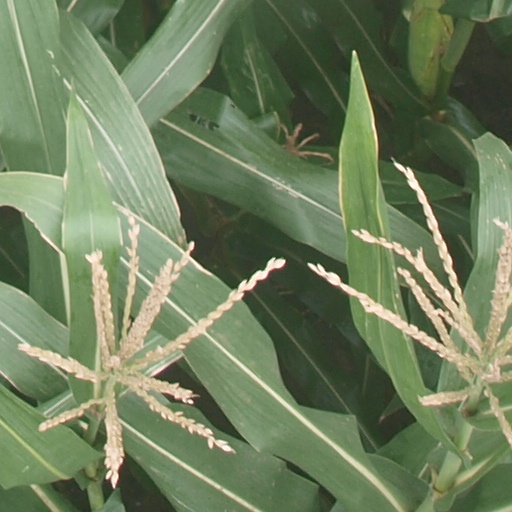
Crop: maize; corn